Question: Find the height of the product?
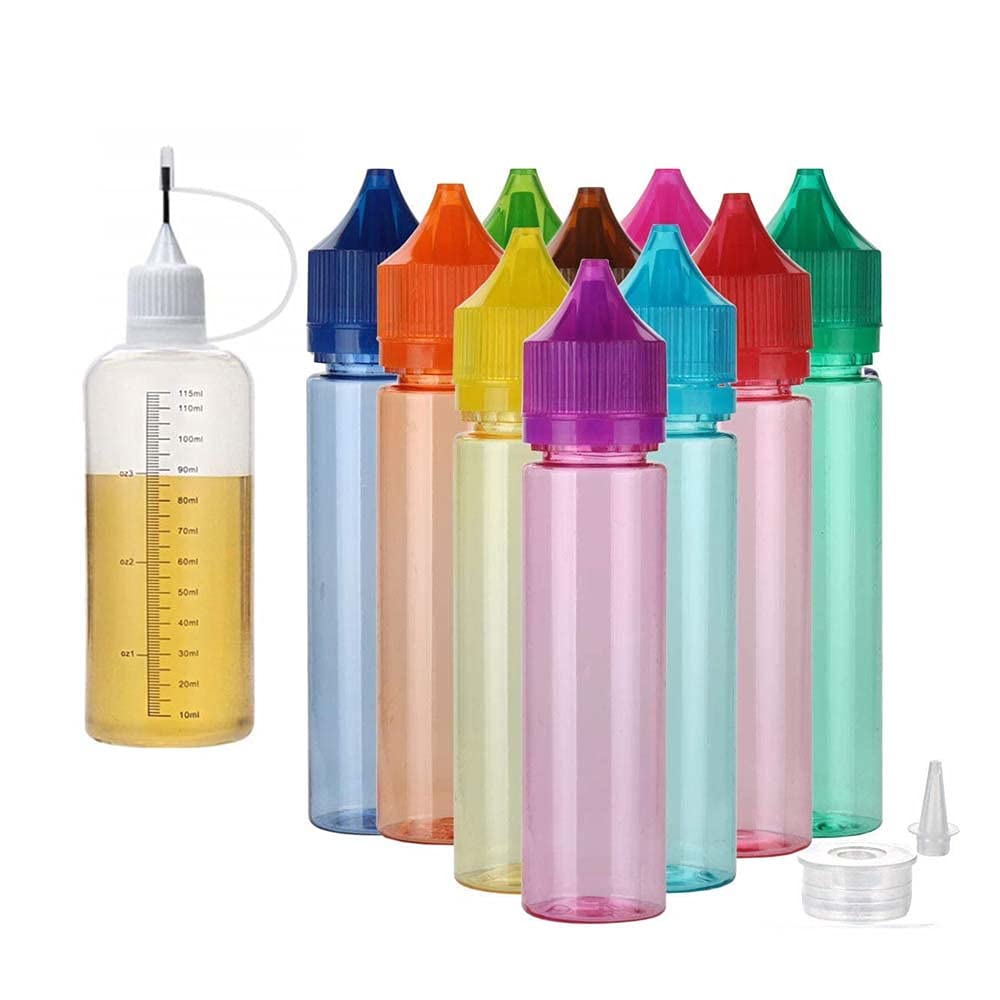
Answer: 30.0 centimetre